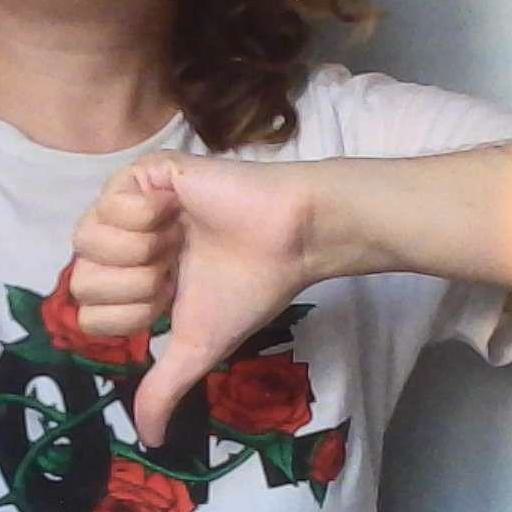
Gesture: dislike